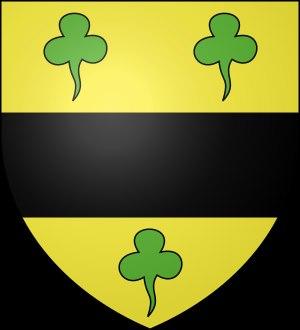
Le château de Nantouillet est un château de type Renaissance, édifié dans les années 1520 sur Nantouillet en Seine-et-Marne.